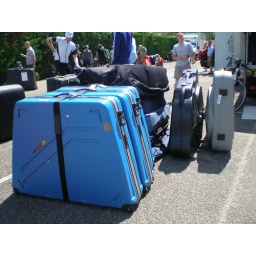
Mine's in the blue box